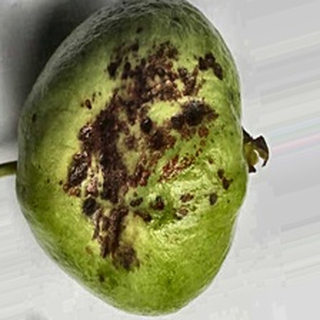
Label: guava_anthracnose